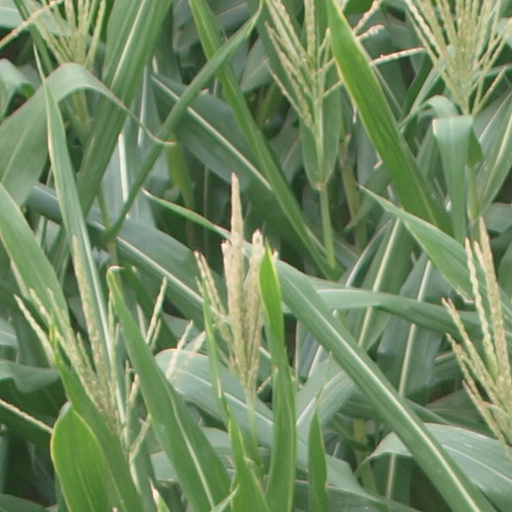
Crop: maize; corn